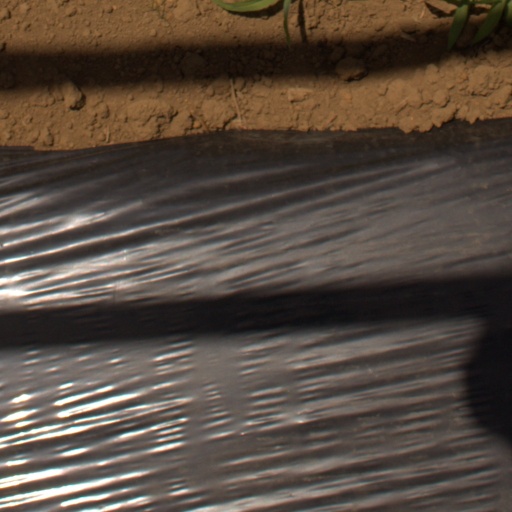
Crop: Jerusalem artichoke